Dorota Kędzierzawska

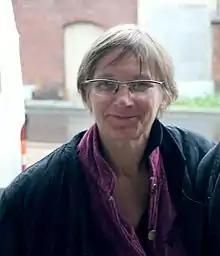

Dorota Kędzierzawska (born 1 June 1957) is a Polish director of feature and documentary films.